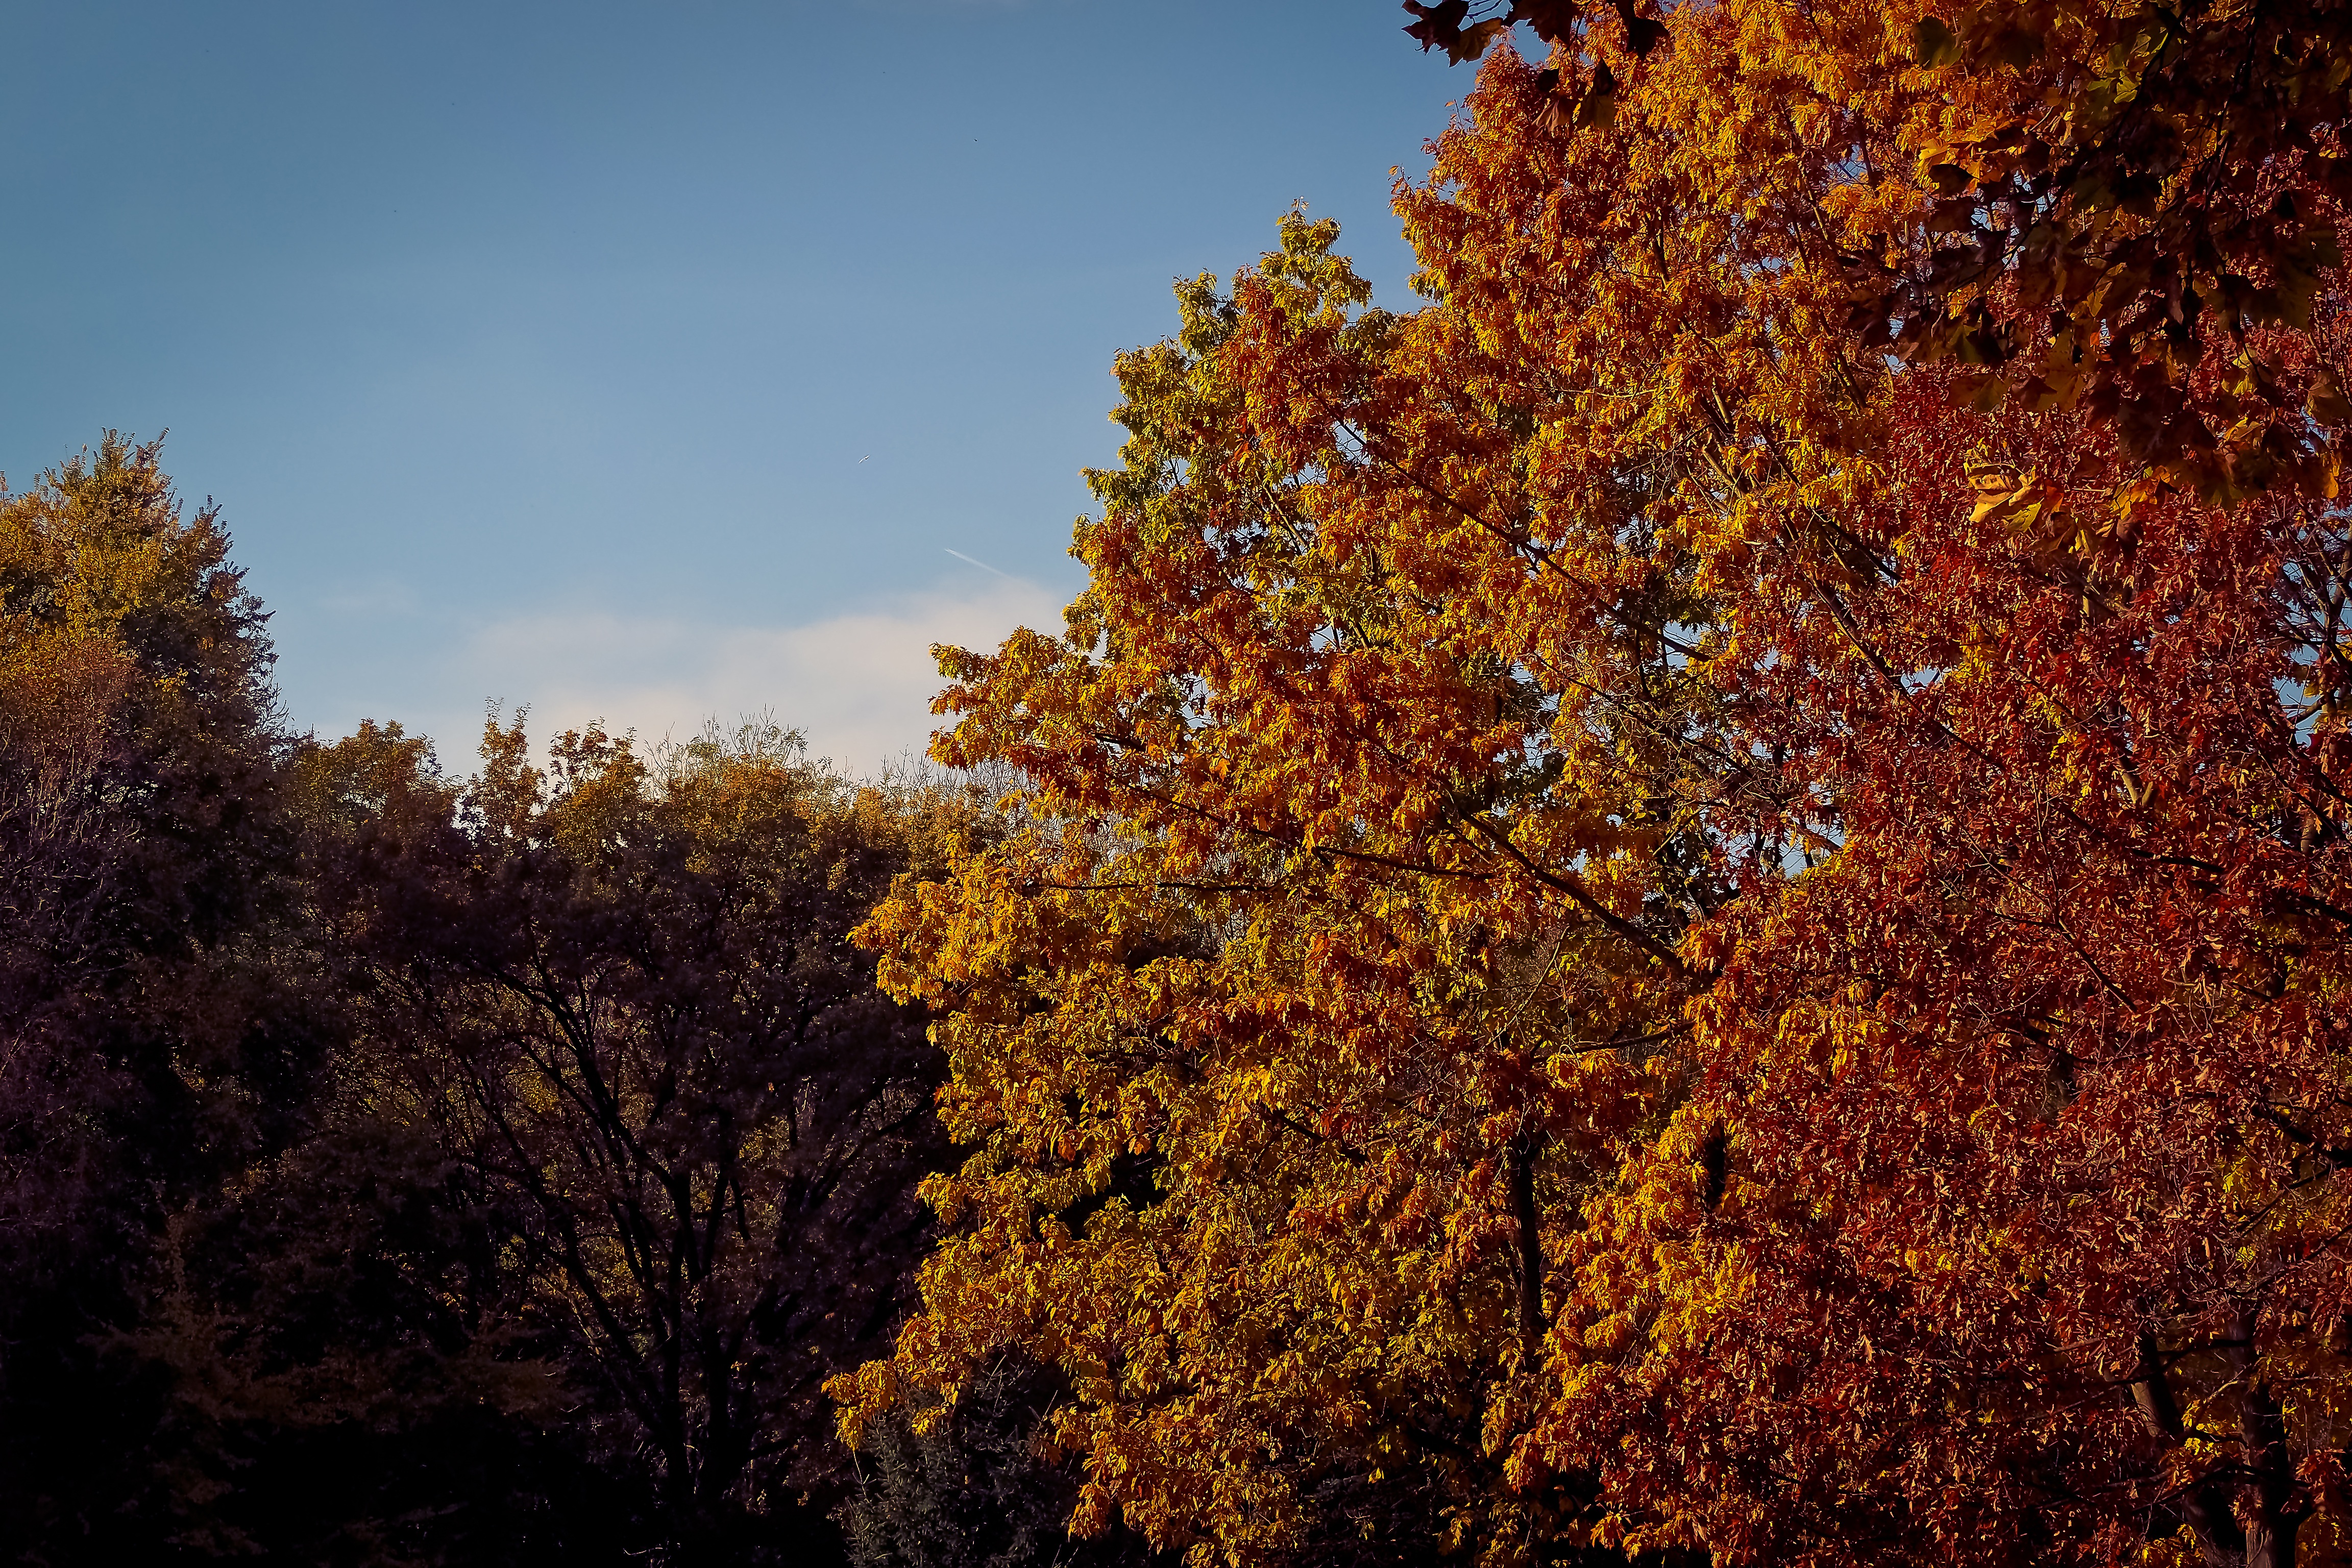
landscape, tree, nature, forest, branch, plant, sky, sunlight, morning, leaf, atmosphere, golden, red, color, autumn, colorful, flora, season, farbenspiel, trees, autumn mood, emerge, leaves, bright, october, mood, time of year, fall color, fall foliage, leaves in the autumn, autumn forest, fall leaves, golden autumn, autumn colours, leaf coloring, atmospheric, colors of autumn, golden october, woody plant